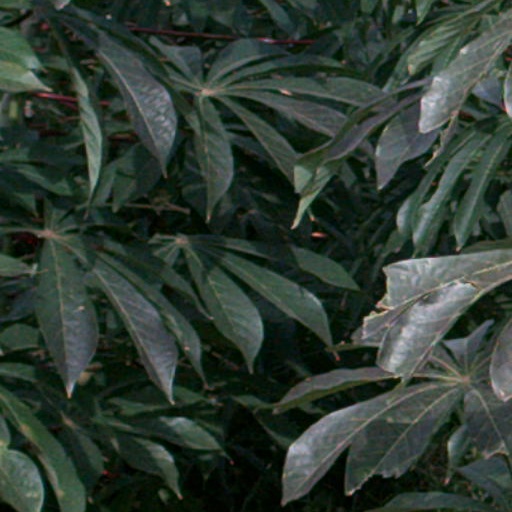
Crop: cassava